Haichuan Road station

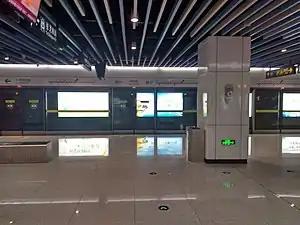

Haichuan Road is a station on Line 2 of the Qingdao Metro. It opened on 10 December 2017. It is a station located on line 2 of the Qingdao metro.